Deep-water soloing

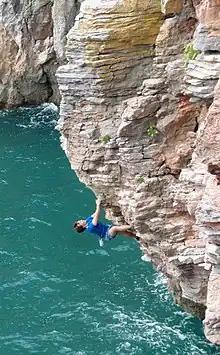
DWS climber on "White Rhino Tea" (f7a S1), Devon, England.

There have been numerous competitions held in DWS, the most notable of which is the "Psicobloc Masters Series" that began in 2011 in Bilbao, Spain organized by Spanish climber Finuco Martinez. From 2013 to 2018, the "Psicobloc Masters" was held in Utah Olympic Park and organized by a consortium that included Chris Sharma. In 2019, the series moved to Montreal, and was later rebranded as the "Psicobloc Open Series".